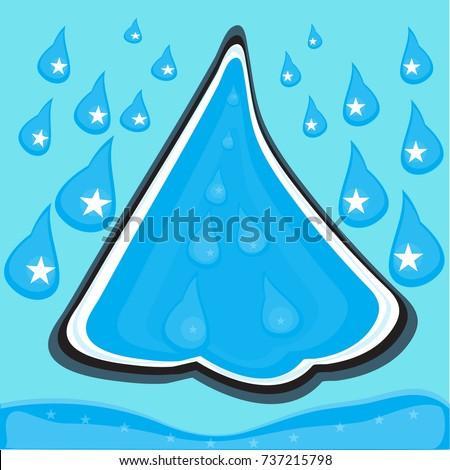
big and small water drops with star in the middle